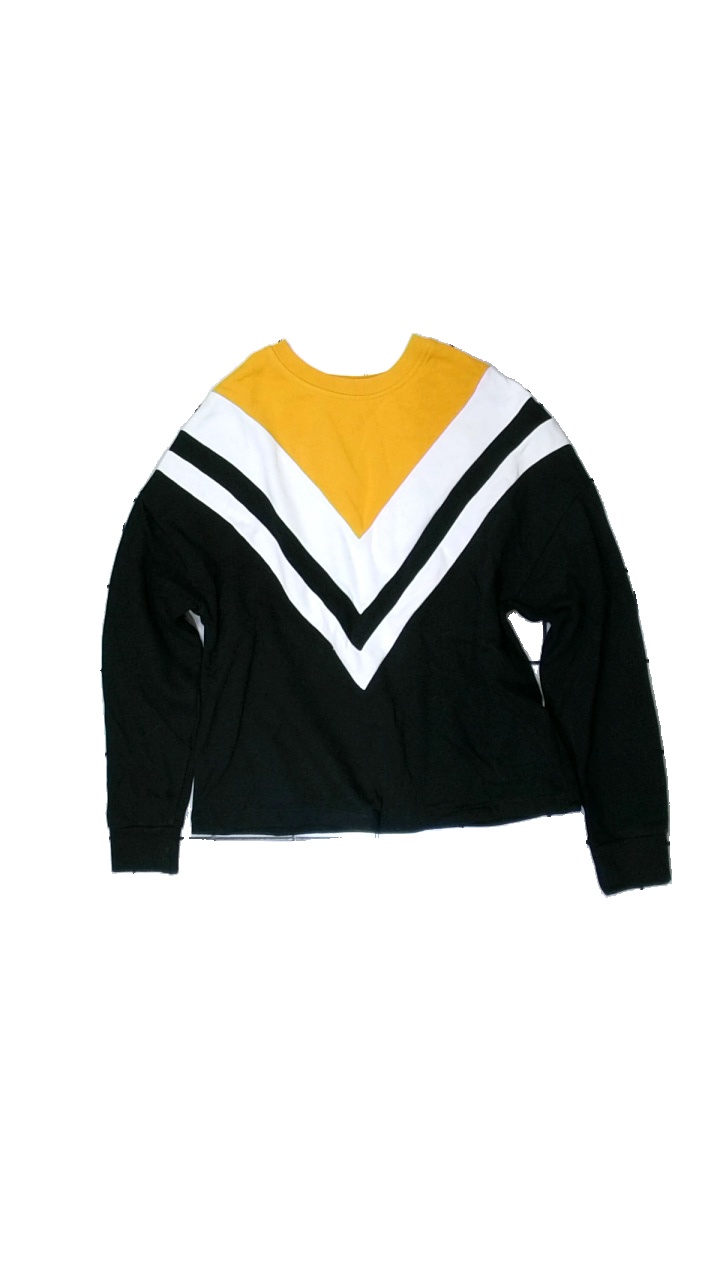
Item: Sweater (Ladies)
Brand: Amisu (new Yorker)
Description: svart tröja med ränder upp till som en pil. mycket hårig.
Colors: Black, White, Yellow
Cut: Regular
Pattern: Striped
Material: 36% polyester 64% cotton
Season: All
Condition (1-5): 3
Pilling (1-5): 5
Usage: Export
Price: <50